Answer in natural language. Is advanced coding ai (marked B) to the right of advanced coding ai (marked C)? Choose between the following options: no or yes
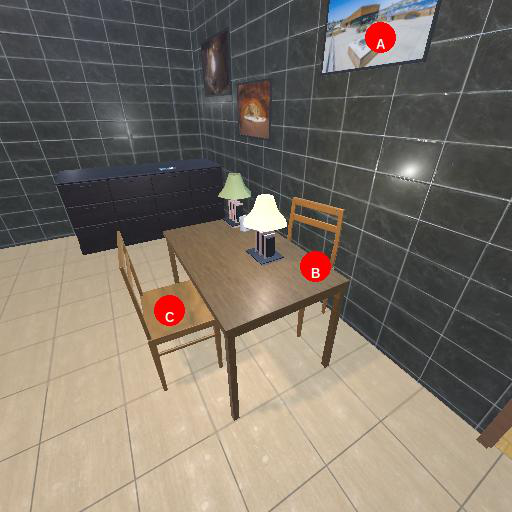
<answer>yes</answer>